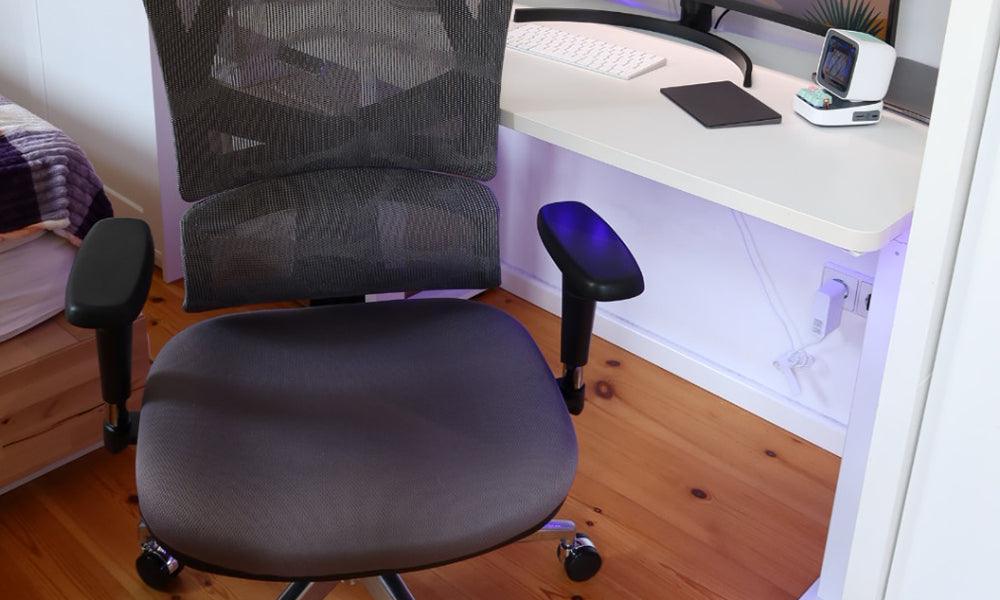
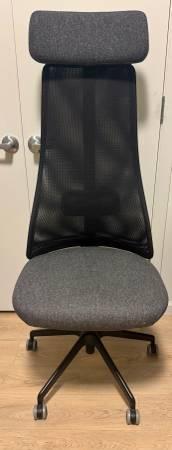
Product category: items_chair
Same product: no